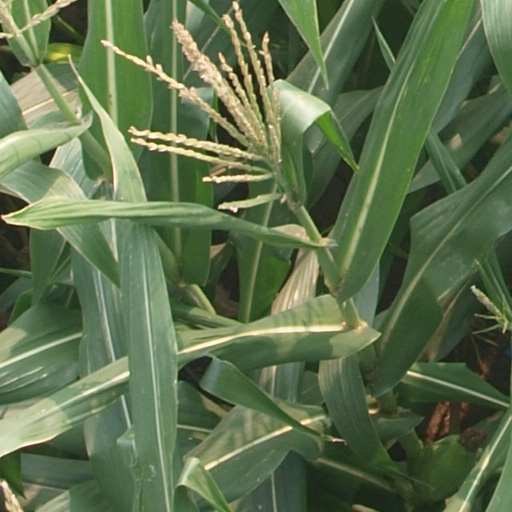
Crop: maize; corn